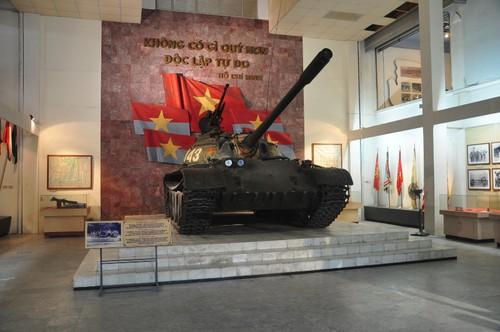
bên trong căn phòng có trưng bày một chiếc xe tăng